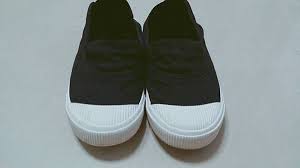
Waste category: shoes